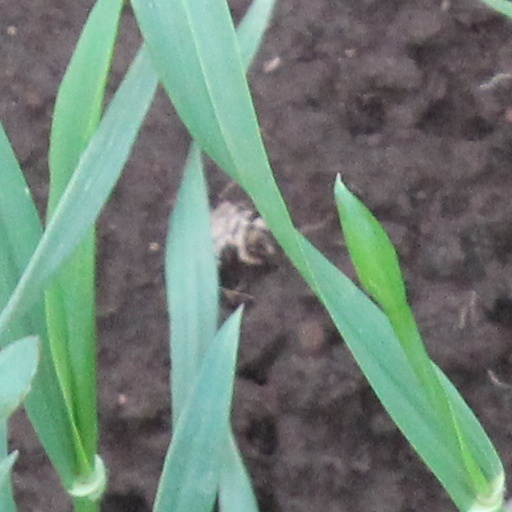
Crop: wheat